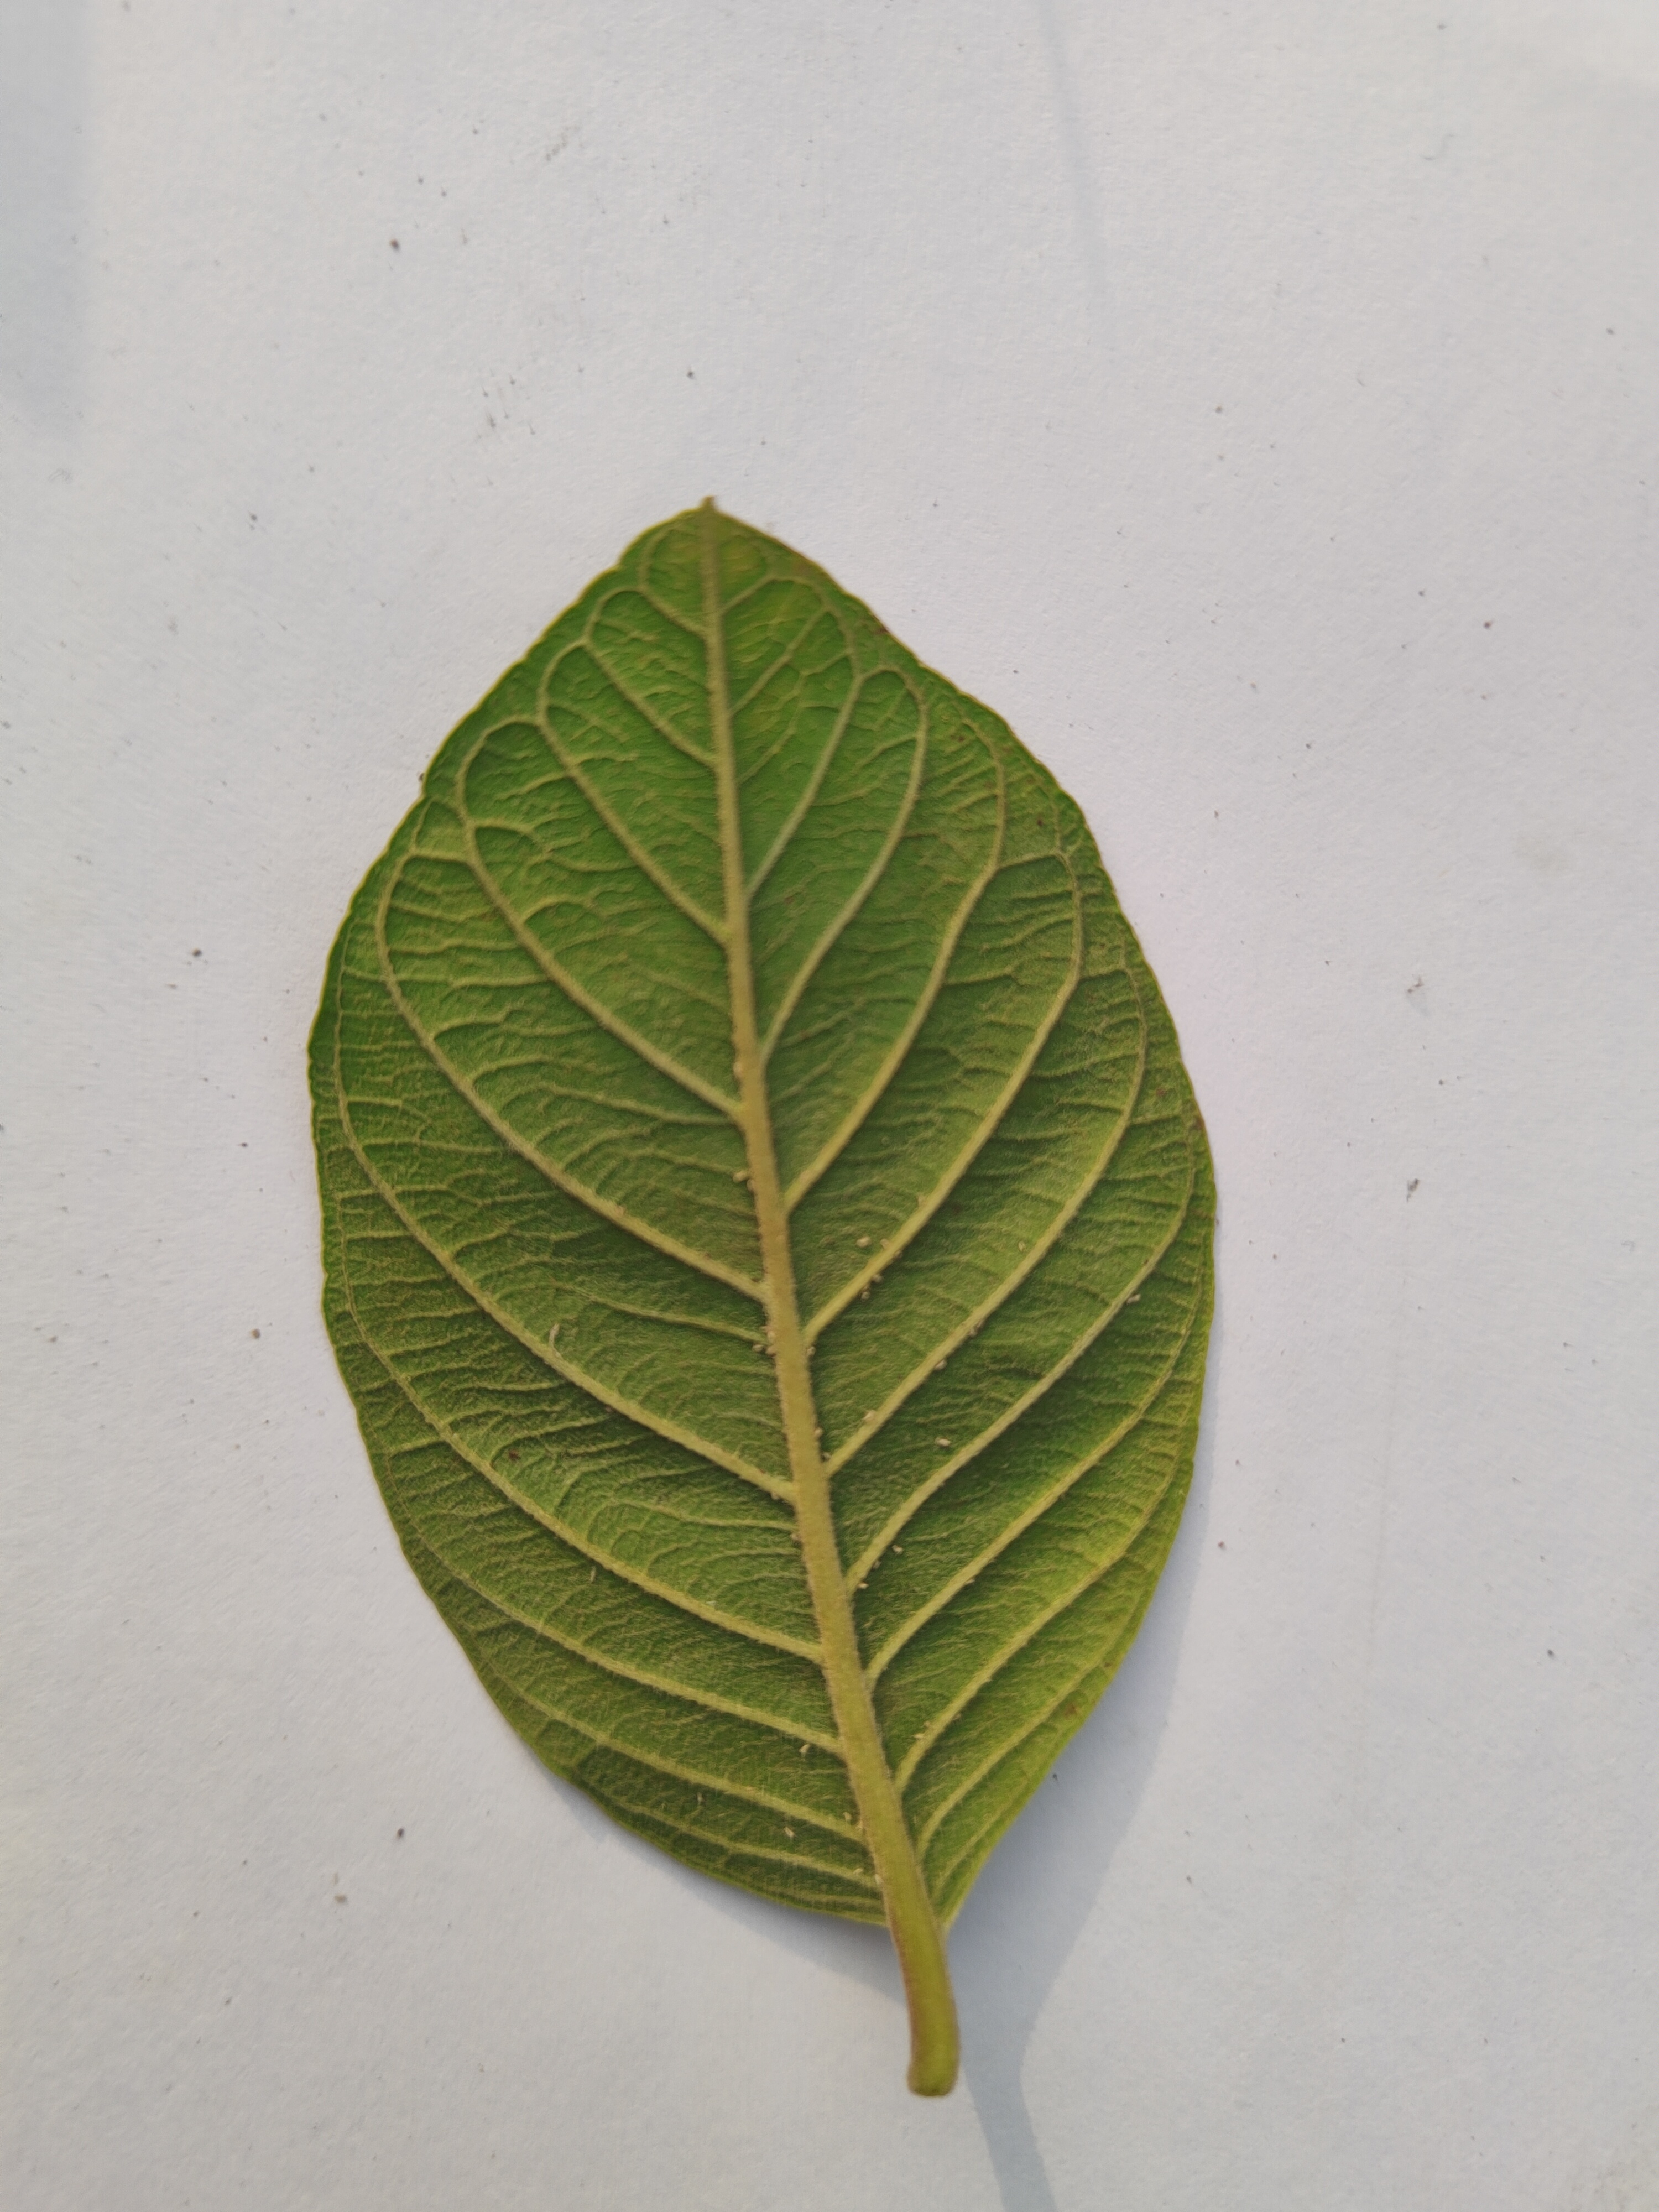
Leaf variety: Guava